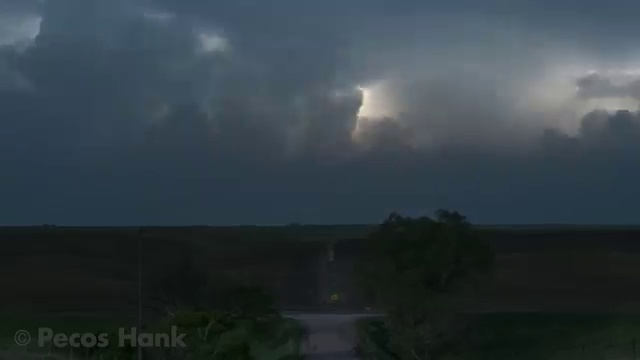
Fire: no
Smoke: no